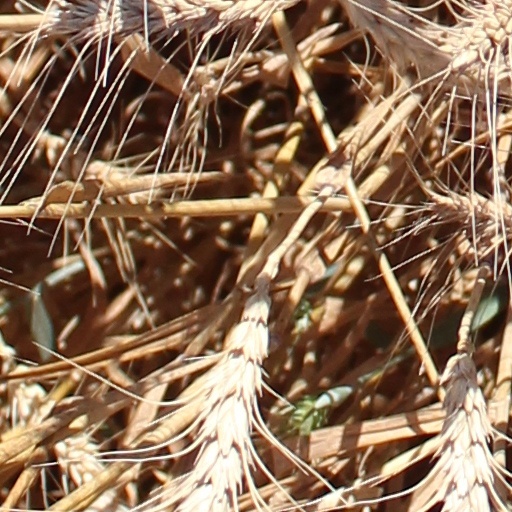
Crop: wheat